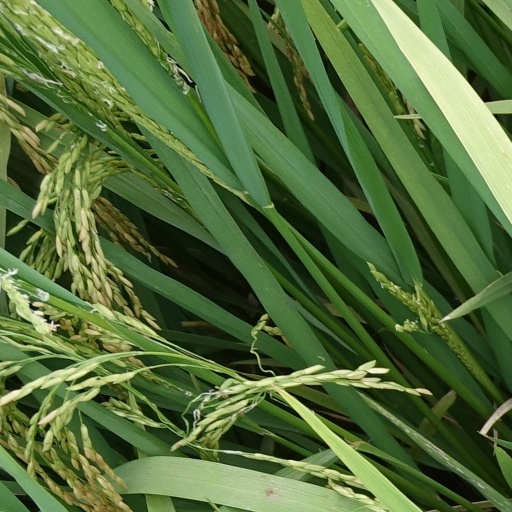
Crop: rice